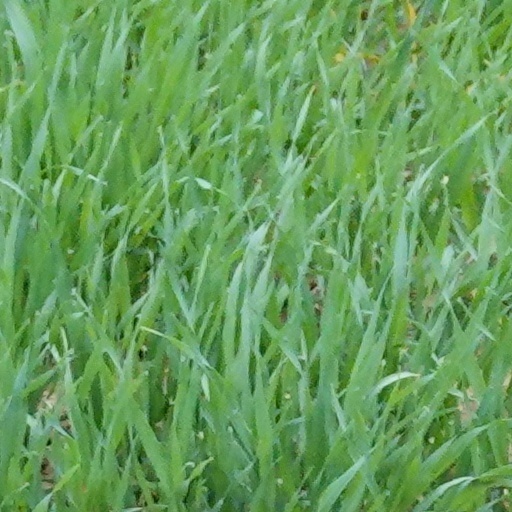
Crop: wheat